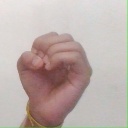
अक्षर: ऊ